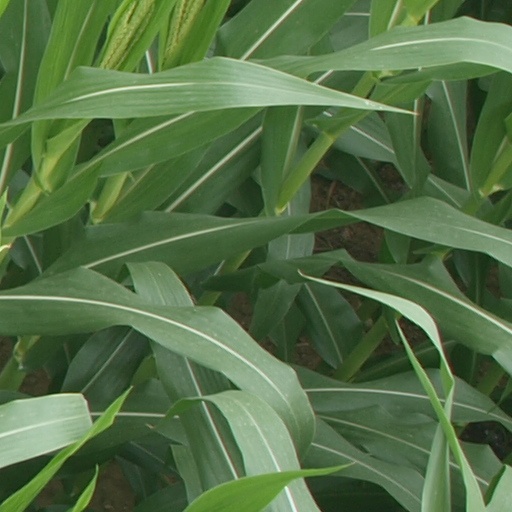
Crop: maize; corn